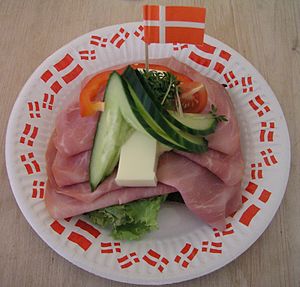
Smørrebrød / Smørrebrødskategorier / Klassikere
Dansk smørrebrød skinke, agurker, æggestand og karse.
Et stykke smørrebrød. Mørkt rugbrød (næste dækket) med skinke, salat, agurk, æggestand, karse og tomat.
Smørrebrød er brødskiver, der er belagt med pålæg som ost, fisk, kød, leverpostej eller pølse. Det kan udgøre et måltid, typisk frokost, natmad eller et mellemmåltid. Det højtbelagte festsmørrebrød kan også udgøre et hovedmåltid.